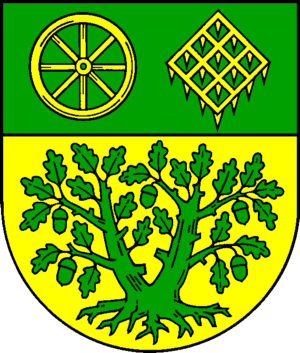
Rickert est une municipalité allemande située dans le land du Schleswig-Holstein et dans l'arrondissement de Rendsburg-Eckernförde. En 2015, sa population est de 1 068 habitants.